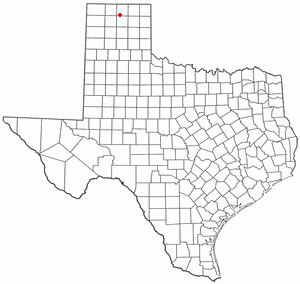
Morse est une census-designated place du centre-sud des États-Unis, située dans l'État du Texas, dans le comté de Hansford. Elle est peuplée de 172 habitants.